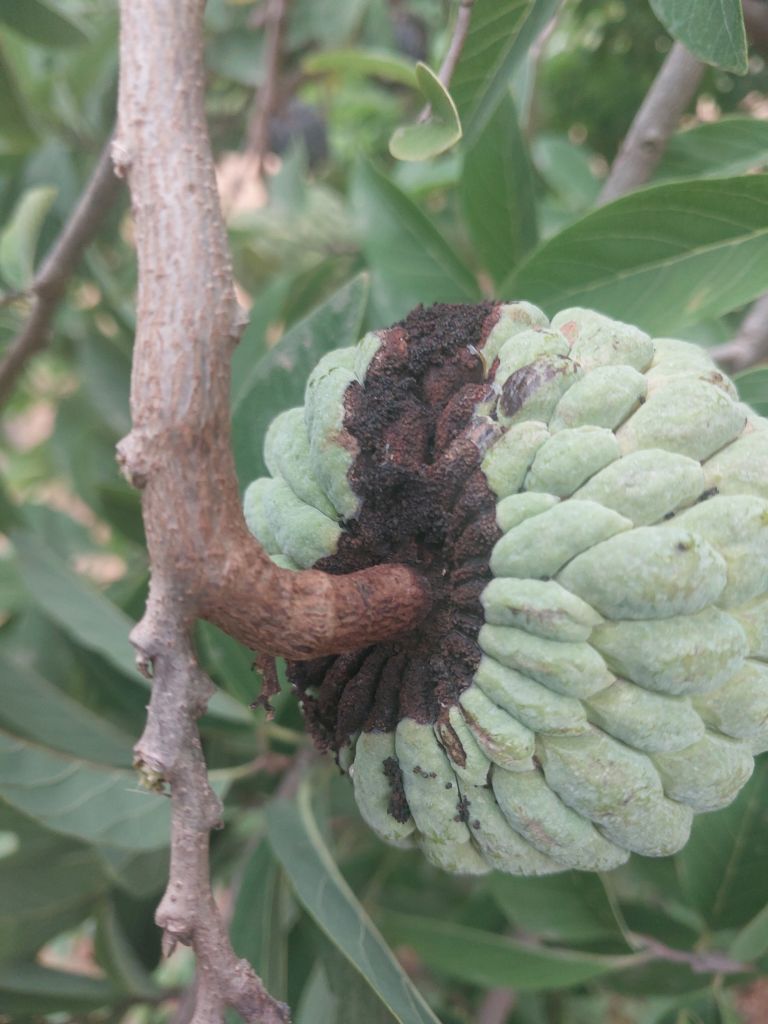
Disease label: Diplodia Rot